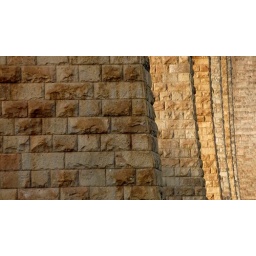
The Forth rail bridge towers in the sun and shadows